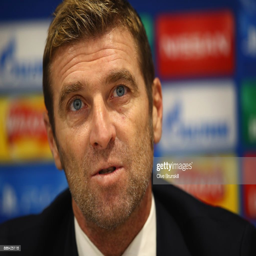
football player , manager speaks to the media during a press conference .